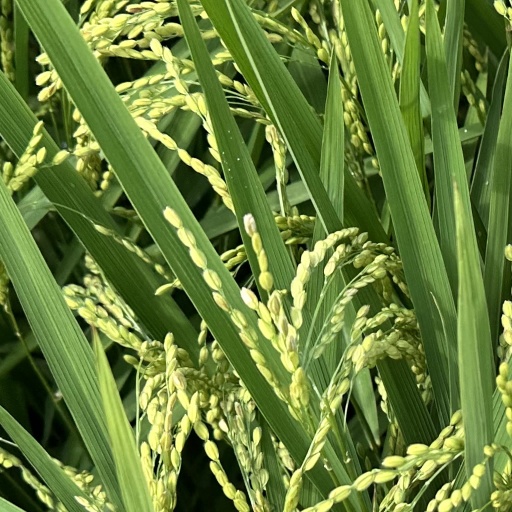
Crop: rice